Canton School

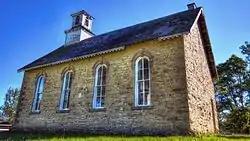

Canton School is a historic one-room schoolhouse located in the unincorporated community of Canton, Iowa, United States. This school building was built in 1877 of locally quarried, roughly-dressed limestone, laid in a random ashlar pattern. The main facade, however, is faced with concrete brick that is original to the structure. What is unusual about this building is its decorative elements, as most one-room schoolhouses built in Iowa were plain. The eaves and the two-stage wooden bell tower are edged with rather delicate wooden trim, and the windows are capped with concrete keystone hoods. The use of concrete is rather sophisticated for a building in the vernacular-folk architectural style in stone. The building served as a school until 1966 when the area's school districts were reorganized. It served as a church until 1968, and it is now surrounded by a park.